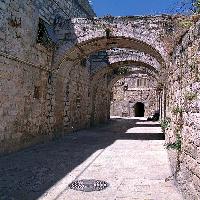
Weather: sun or clear